Tom Heeney

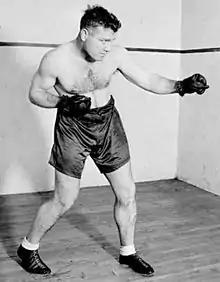
Portrait of Heeney in boxing stance

Heeney was born in Gisborne, New Zealand, and worked as a plumber until he left New Zealand. He was a strong swimmer and was awarded a bronze medal by the Royal Humane Society of New Zealand in 1918 for helping rescue two women from the sea off Waikanae Beach, Gisborne. He also retrieved a third woman who did not survive.